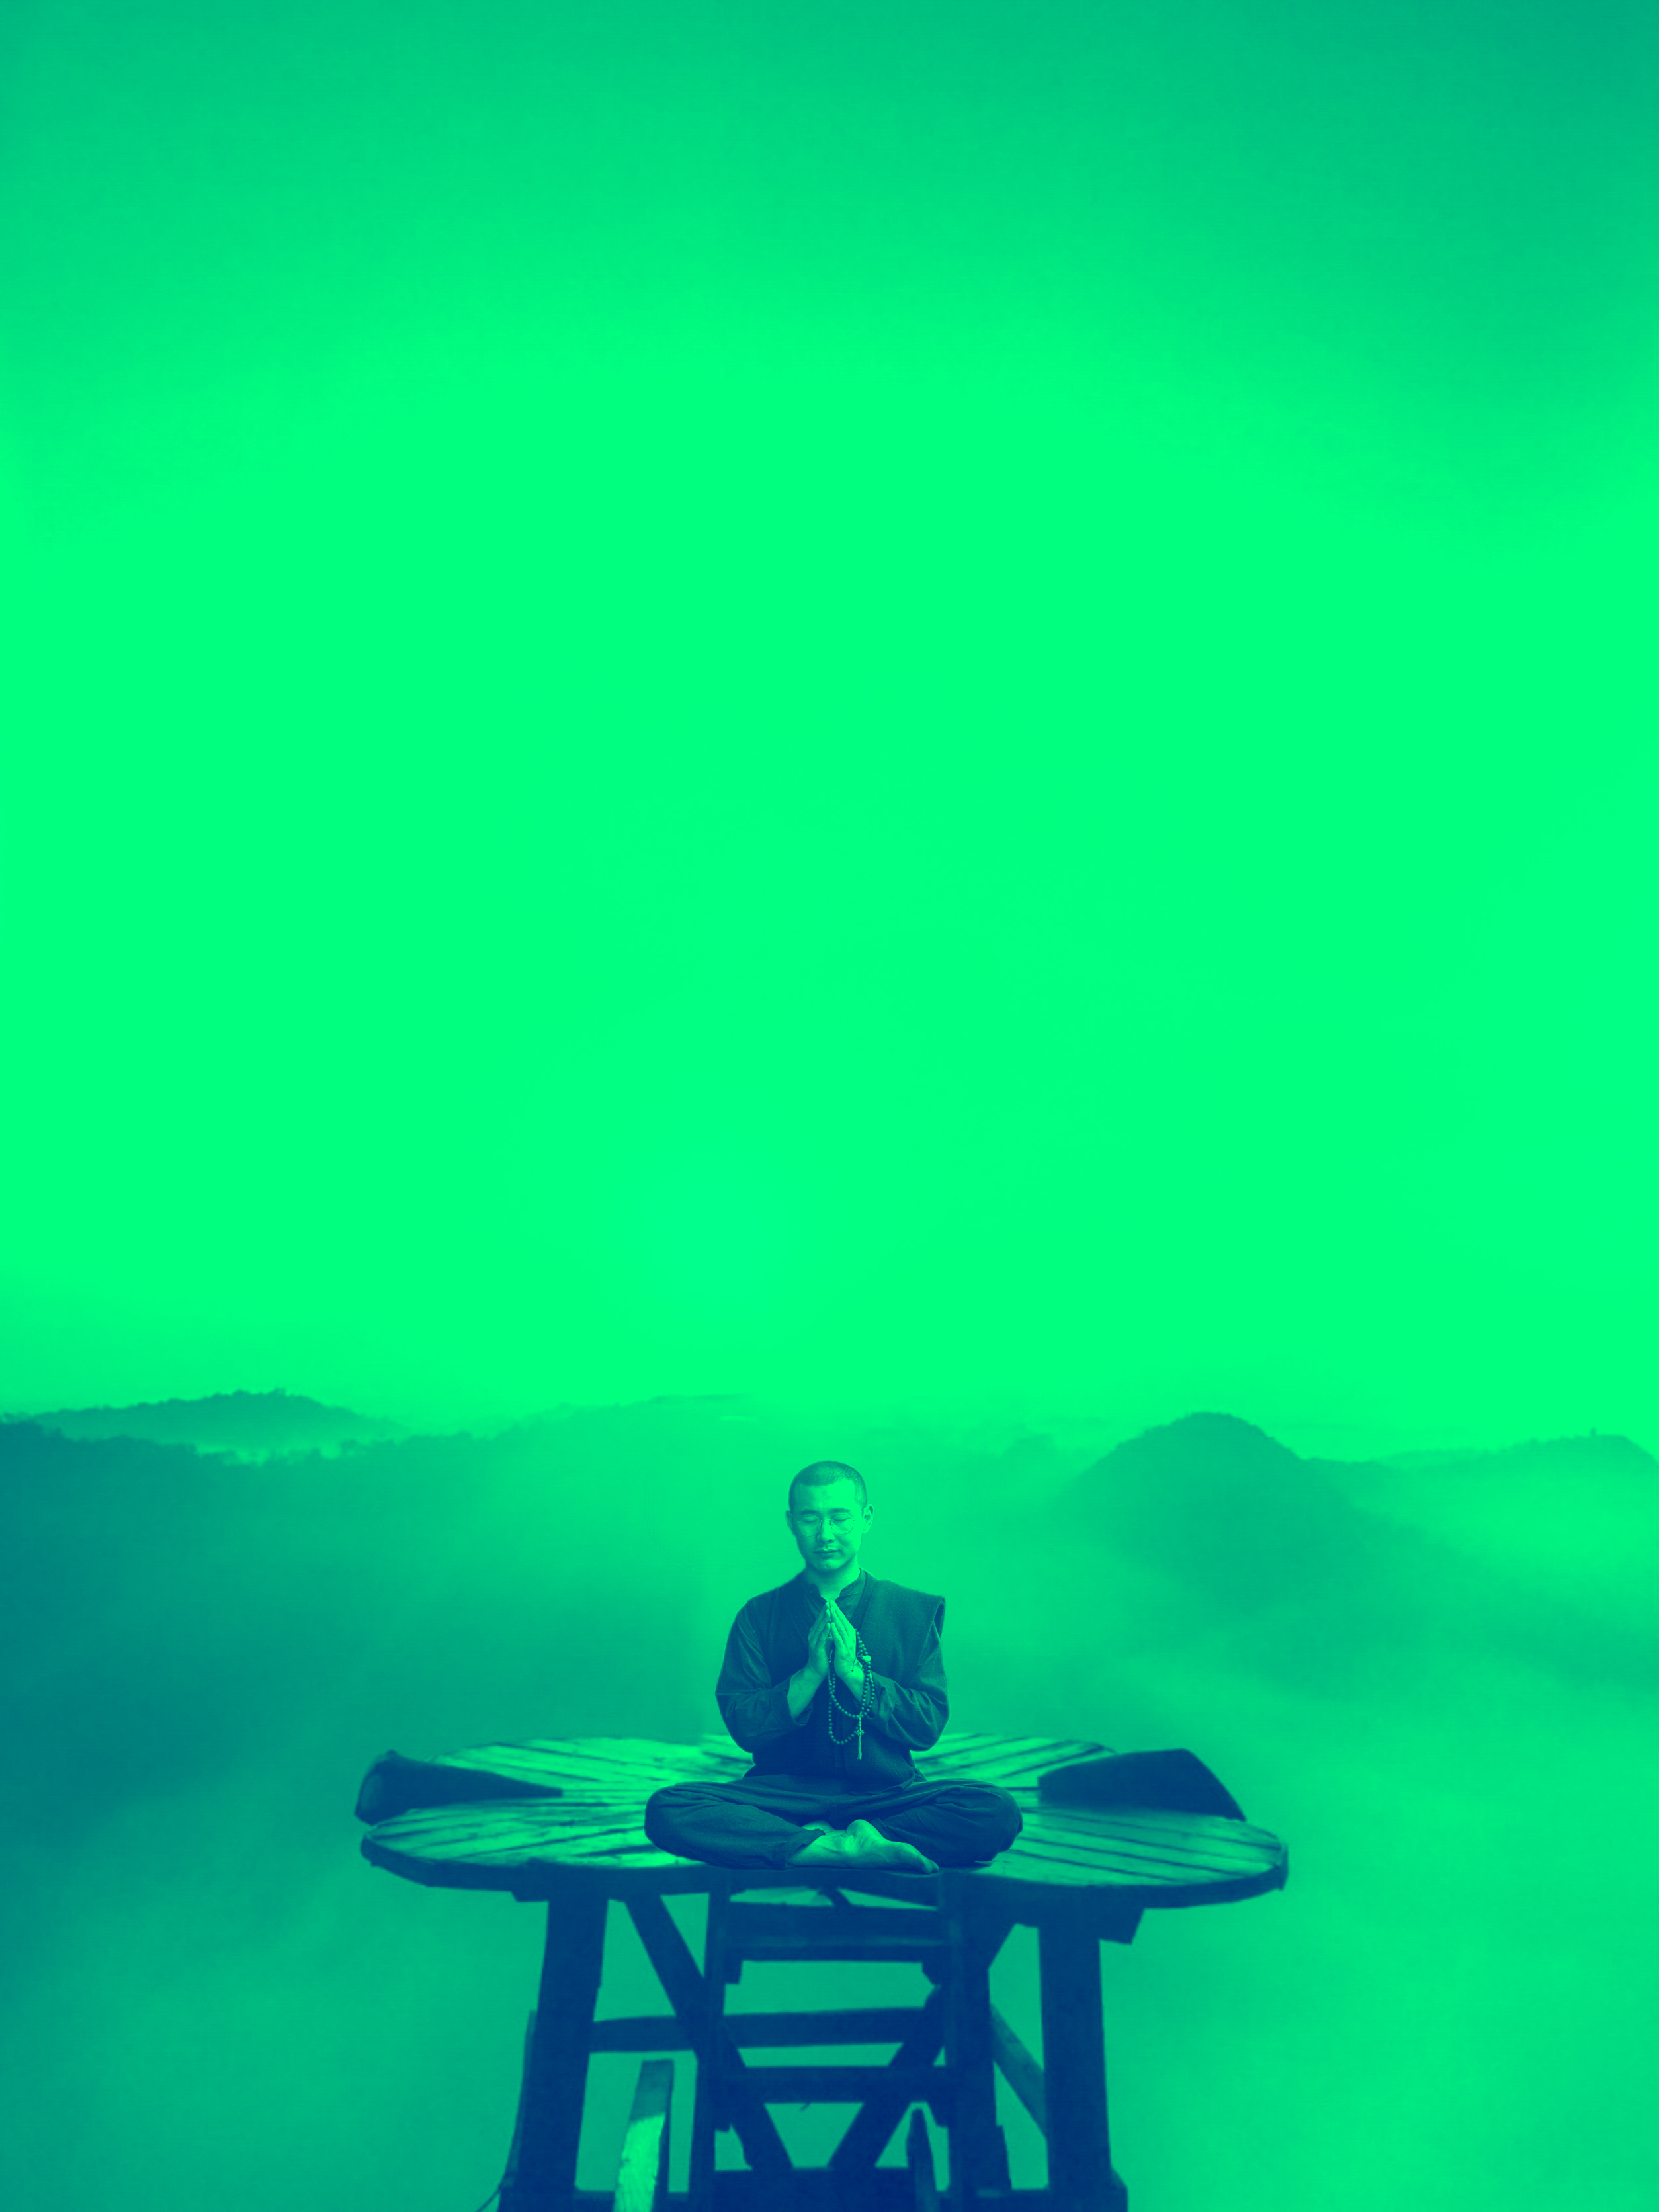
yoga, meditation, the ashram, energy, healing, prayer, outdoor, pose, relaxation, person, relax, balance, meditating, calm, harmony, wellness, sitting, peaceful, peace, green, blue, turquoise, yellow, aqua, sky, water, teal, photography, table